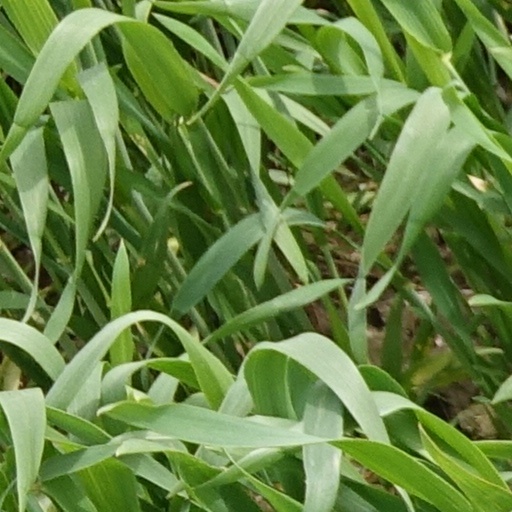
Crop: wheat